Hassan Mourad

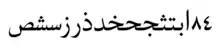
Hassan Font Family

In 1993, Hassan Mourad registered a custom Arabic font, Hassan, with Linotype.